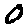
Label: 0